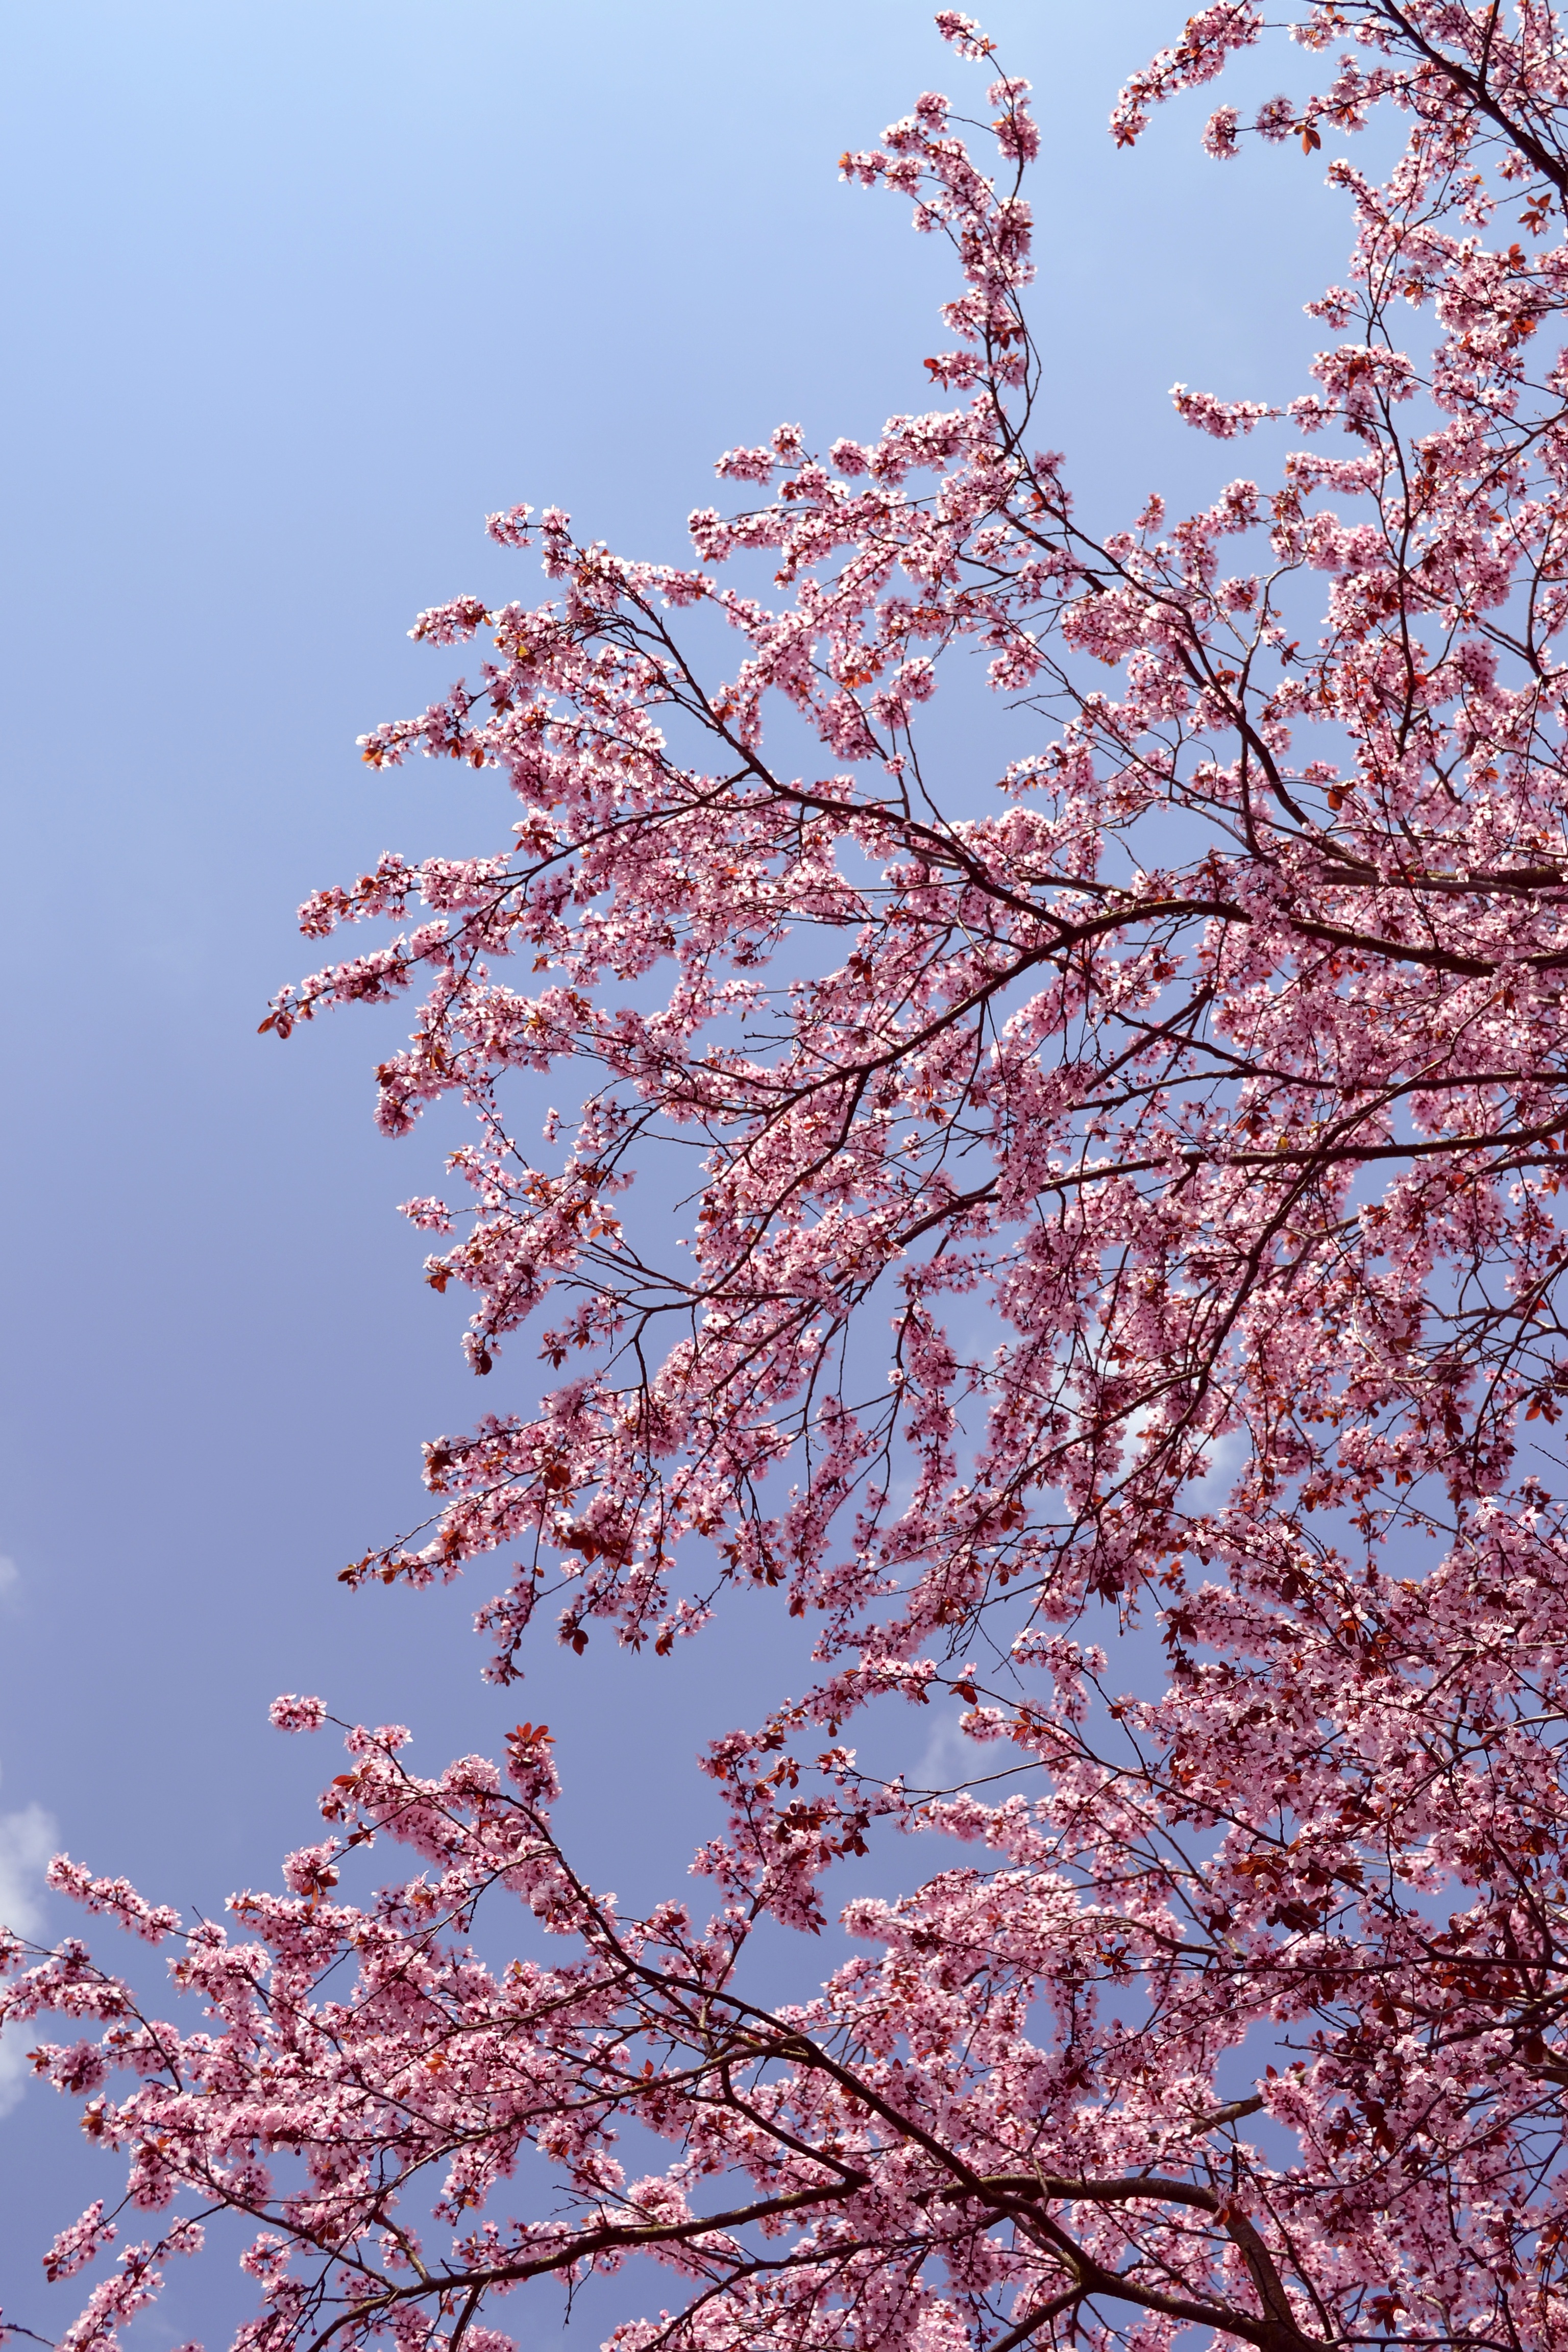
tree, nature, branch, blossom, plant, flower, petal, bloom, summer, floral, spring, produce, natural, fresh, blooming, garden, pink, flora, season, cherry blossom, freshness, outdoors, sunny, japanese, seasonal, springtime, sakura, bud, blossoming, cherry